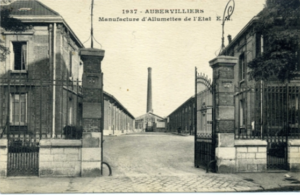
La Manufacture d'Allumettes à Aubervilliers
La Manufacture des allumettes d'Aubervilliers est une ancienne usine de fabrication d'allumettes, située au lieu-dit La Motte, 124 rue Henri-Barbusse à Aubervilliers. Avec 12 milliards d’allumettes produites par an, l’usine fournissait le quart de la production de la SEITA.